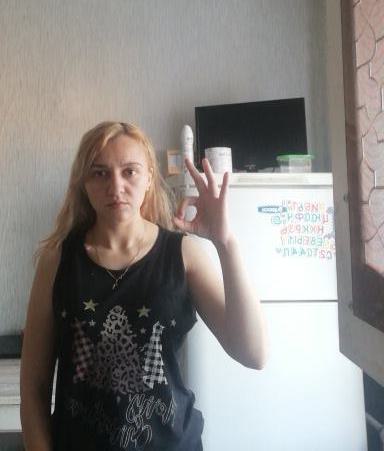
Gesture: ok